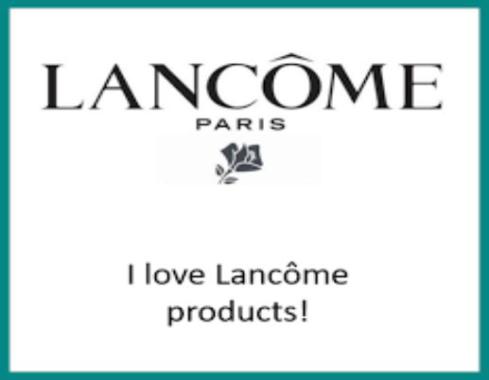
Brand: lancome
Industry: Necessities